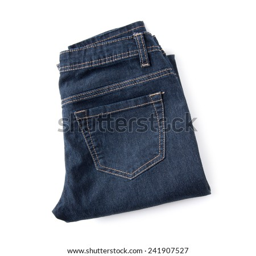
pair of blue jeans on the white background